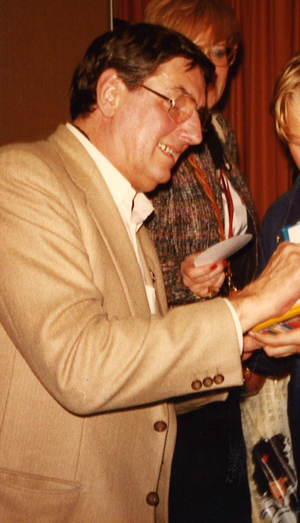
André Franquin
André Franquin, kendt som Franquin, var en belgisk tegneserieforfatter og -tegner. Franquin var, ligesom Hergé, en af de mest betydningsfulde aktører i den belgiske tegneseriekultur. Han arbejdede i mange år sammen med bl.a. Peyo, Morris og Willy Maltaite i Le Journal de Spirou. Han skabte Vakse Viggo og Spirillen og arbejdede fra 1947 til 1969 med tegneserien Splint & Co..